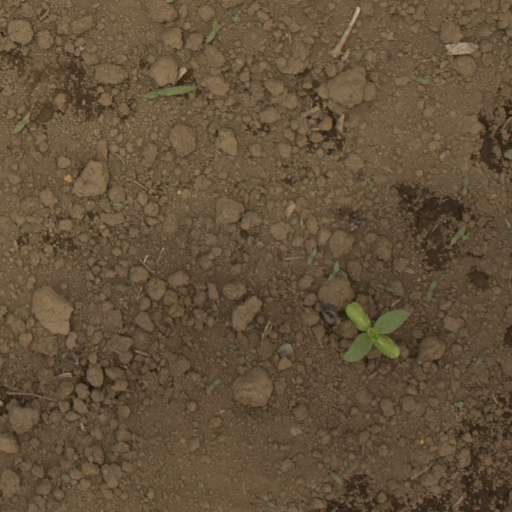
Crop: Jerusalem artichoke